Lee Seung-jun (basketball)

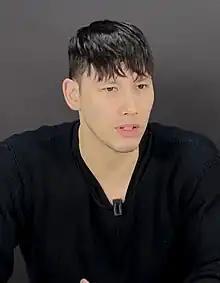
Lee in 2021

Lee Seung-Jun (born Eric Lee Sandrin; 18 May 1978) is an American-born South Korean professional basketball player. He last played for Alab Pilipinas of the ASEAN Basketball League.